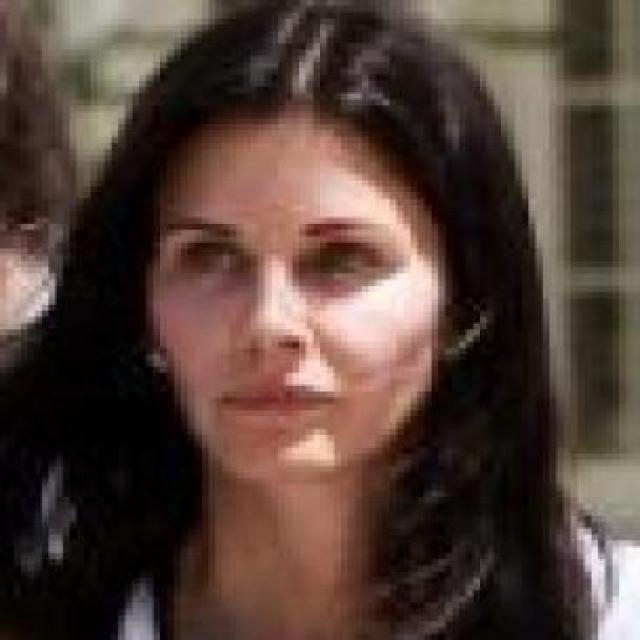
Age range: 45-64